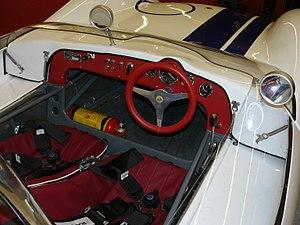
La Lotus 23 est une voiture de piste conçue par le constructeur britannique Lotus en 1962 pour les courses d'endurance avec moteurs de faibles cylindrées.